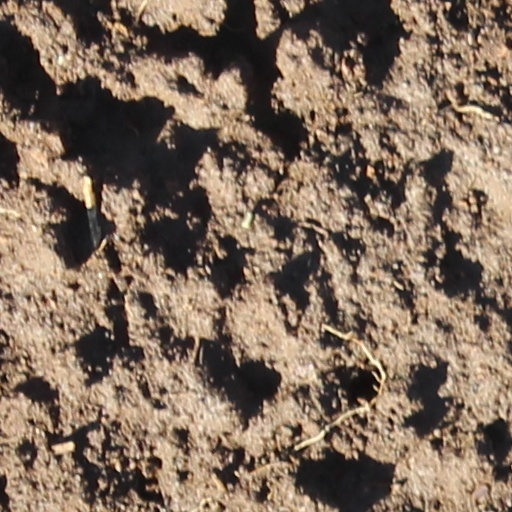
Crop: wheat